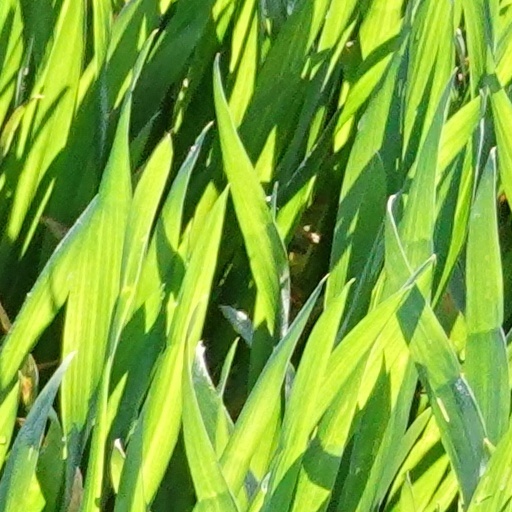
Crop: wheat